RBFOX1

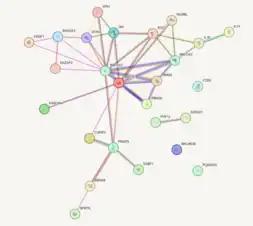
STRING network of interacting proteins for Rbfox1

RBFOX1 is expressed in human heart, muscle, and neuronal tissues. The primary function is regulation of alternative splicing of associated genes. Several alternatively spliced transcript variants have been found for this gene with some localizing to the nucleus and others to the cytoplasm. Nuclear variants have a well-established role in tissue specific alternative splicing. Rbfox1 cytoplasmic variants modulate mRNA stability and translation. In stressed cells, Rbfox1 has been demonstrated to localize to cytoplasmic stress granules. Rbfox1 has an RNA recognition motif that is highly conserved among RNA-binding proteins. Rbfox1, and the related protein Rbfox2, bind the consensus RNA sequence motif (U)GCAUG within introns to exert their functions as alternative splicing factors. The C terminus of RBFOX1 contains the code for a protein, calcitonin gene-related peptide, involved with mediating neuron-specific splicing. Together, Rbfox1 and Rbfox2 repress exon 4 inclusion. In particular, for Drosophila, two cytoplasmic Rbfox1 isoforms bind Pumilio mRNA for silencing. Because of this destabilization, germline development is promoted and reversion to earlier stages is prevented. The alternative splicing activity of RBFOX1 also aids in neuronal development specifically for CaV1.2 voltage-gated calcium channels and N-methyl-D-aspartate (NMDA receptors). The overall activity and molecular mechanism of alternative splicing mediation for RBFOX1 is not fully understood, but some qualities have been established in recent studies. For example, exon inclusion is sufficiently promoted with only the carboxy terminal tethered downstream of the alternative exon. Conversely, for repression, both the RNA binding motif and carboxy terminal are required when tethered upstream of the alternative exon. Possible proteins that aid in the inclusion or skipping process are not confirmed, though both hnRNPH and RALY have been shown to bind Rbfox1. Thus, the specific mechanisms of alternative splicing maintenance via RBFOX1 are unknown. In one study, dominant-negative RBFOX protein interfered with exon activation, though not exon skipping. Because of this knowledge, repression maintenance most likely includes other proteins or outside factors near the binding sites. In C. elegans, co-operative binding between SUP-12 and RBFOX1 is noted to account for tissue-specific splicing. In mammals, there is a more universal cooperativity between RBFOX and NOVA family of proteins. The overall repression and inclusion activity of exons via RBFOX1 seem to be positionally-related. That is, a location downstream of an intron would lead to exon inclusion and a location upstream of an intron would lead to exon exclusion.